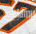
Number: 7